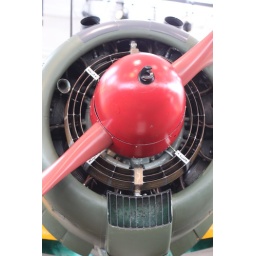
Flying Heritage Collection Fly Day May 22 2010 - Paul Allen's vintage airplane museum, many in flying order